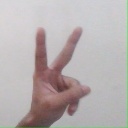
अक्षर: क